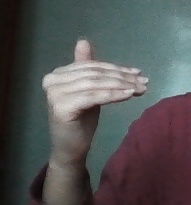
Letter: khaa